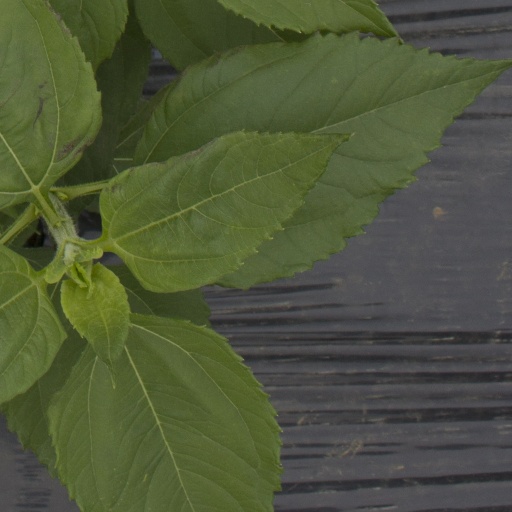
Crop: Jerusalem artichoke